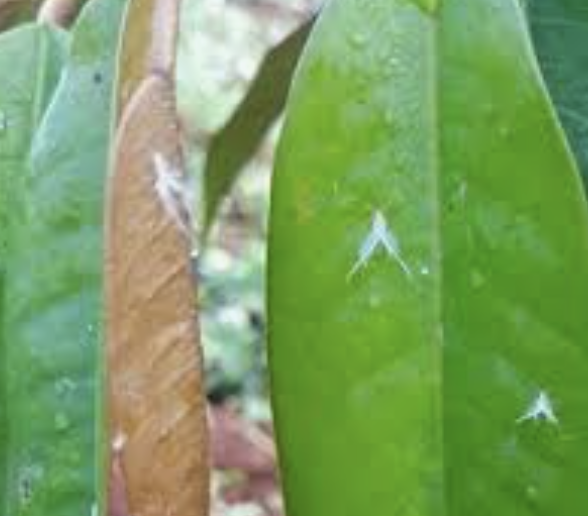
Label: mealybug_infestation